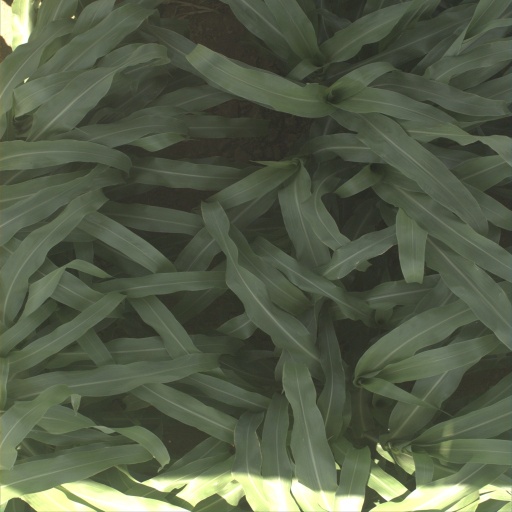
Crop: sorghum